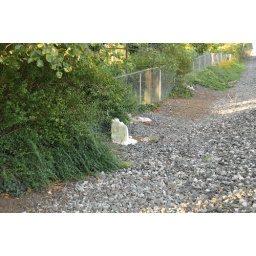
This stone is on Mason Dixon Road near Mason Dixon, PA alongside the train tracks.